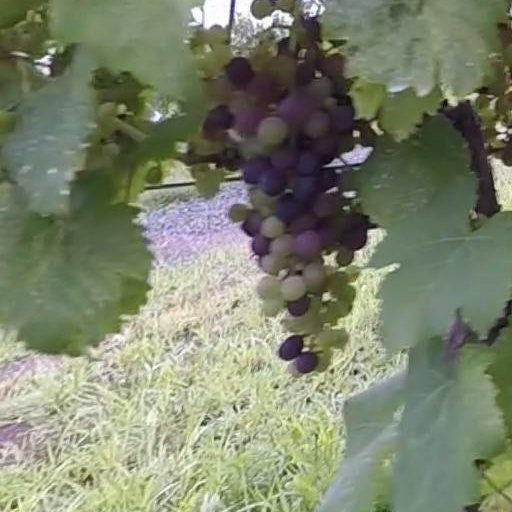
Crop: grape